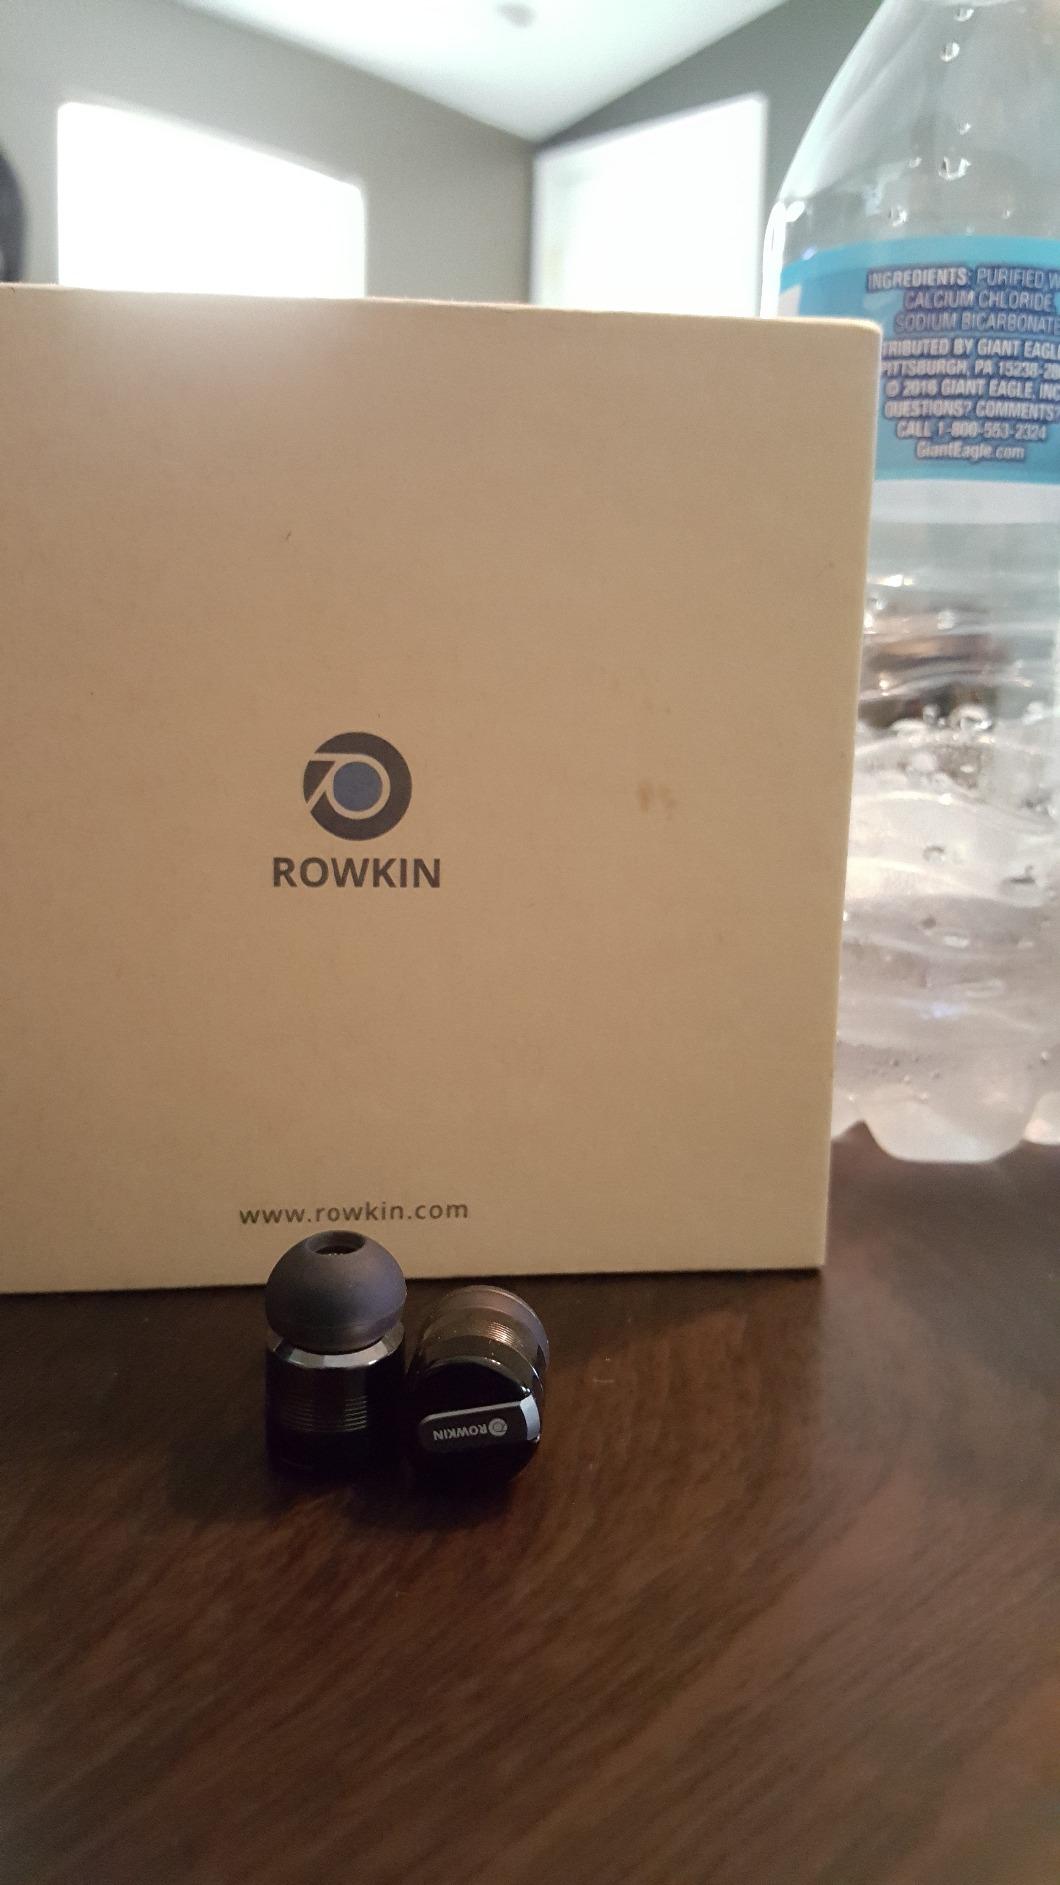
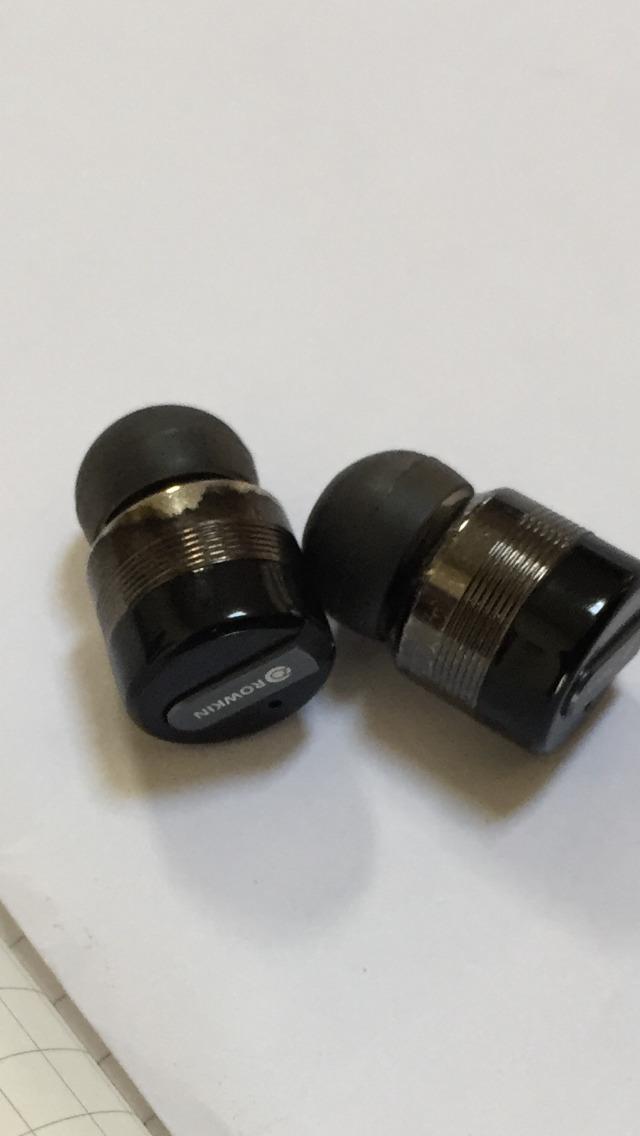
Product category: headphones
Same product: yes